Indigenous peoples in Brazil

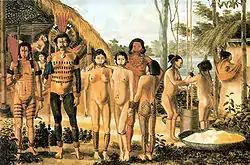
Apiacá people, painted by Hércules Florence, 1827

An analysis of Amerindian Y-chromosome DNA reveals specific clustering within much of the South American population. The micro-satellite diversity and distributions of Y-chromosome lineages specific to South America suggest that certain Amerindian populations have been isolated since the initial colonization of the region.